Lady Lovibond

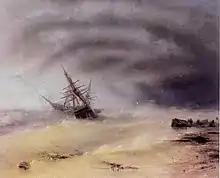
Aivasovsky Ivan Constantinovich storm 1872 IBI

The Lady Lovibond (sometimes spelled Luvibond) is the name given to a legendary schooner that is alleged to have been wrecked on the Goodwin Sands, off the Kent coast of south-east England, on 13 February 1748, and is said to reappear there every fifty years as a ghost ship. No contemporary records of the ship or its supposed sinking have been found.